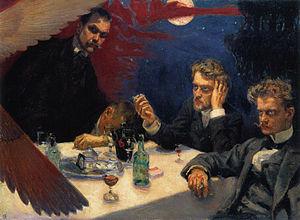
La symphonie nᵒ 1 en mi mineur, op. 39, de Jean Sibelius a été commencée par le compositeur en 1898 et terminée en 1899.